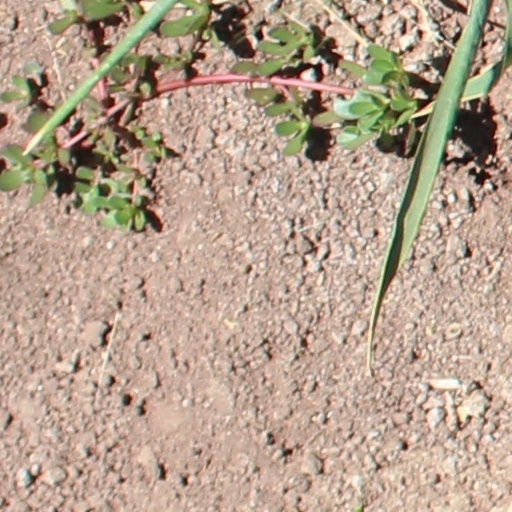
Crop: wheat